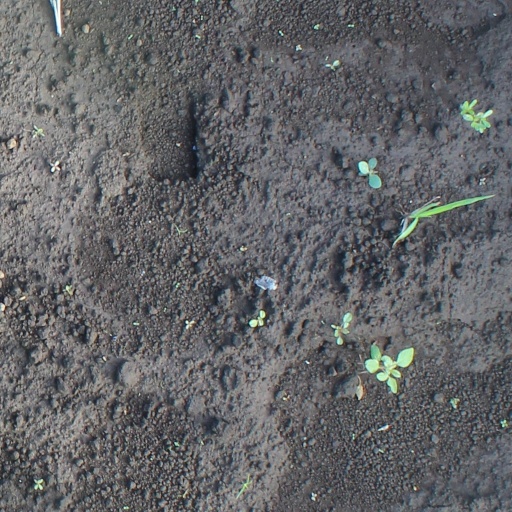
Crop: soybean